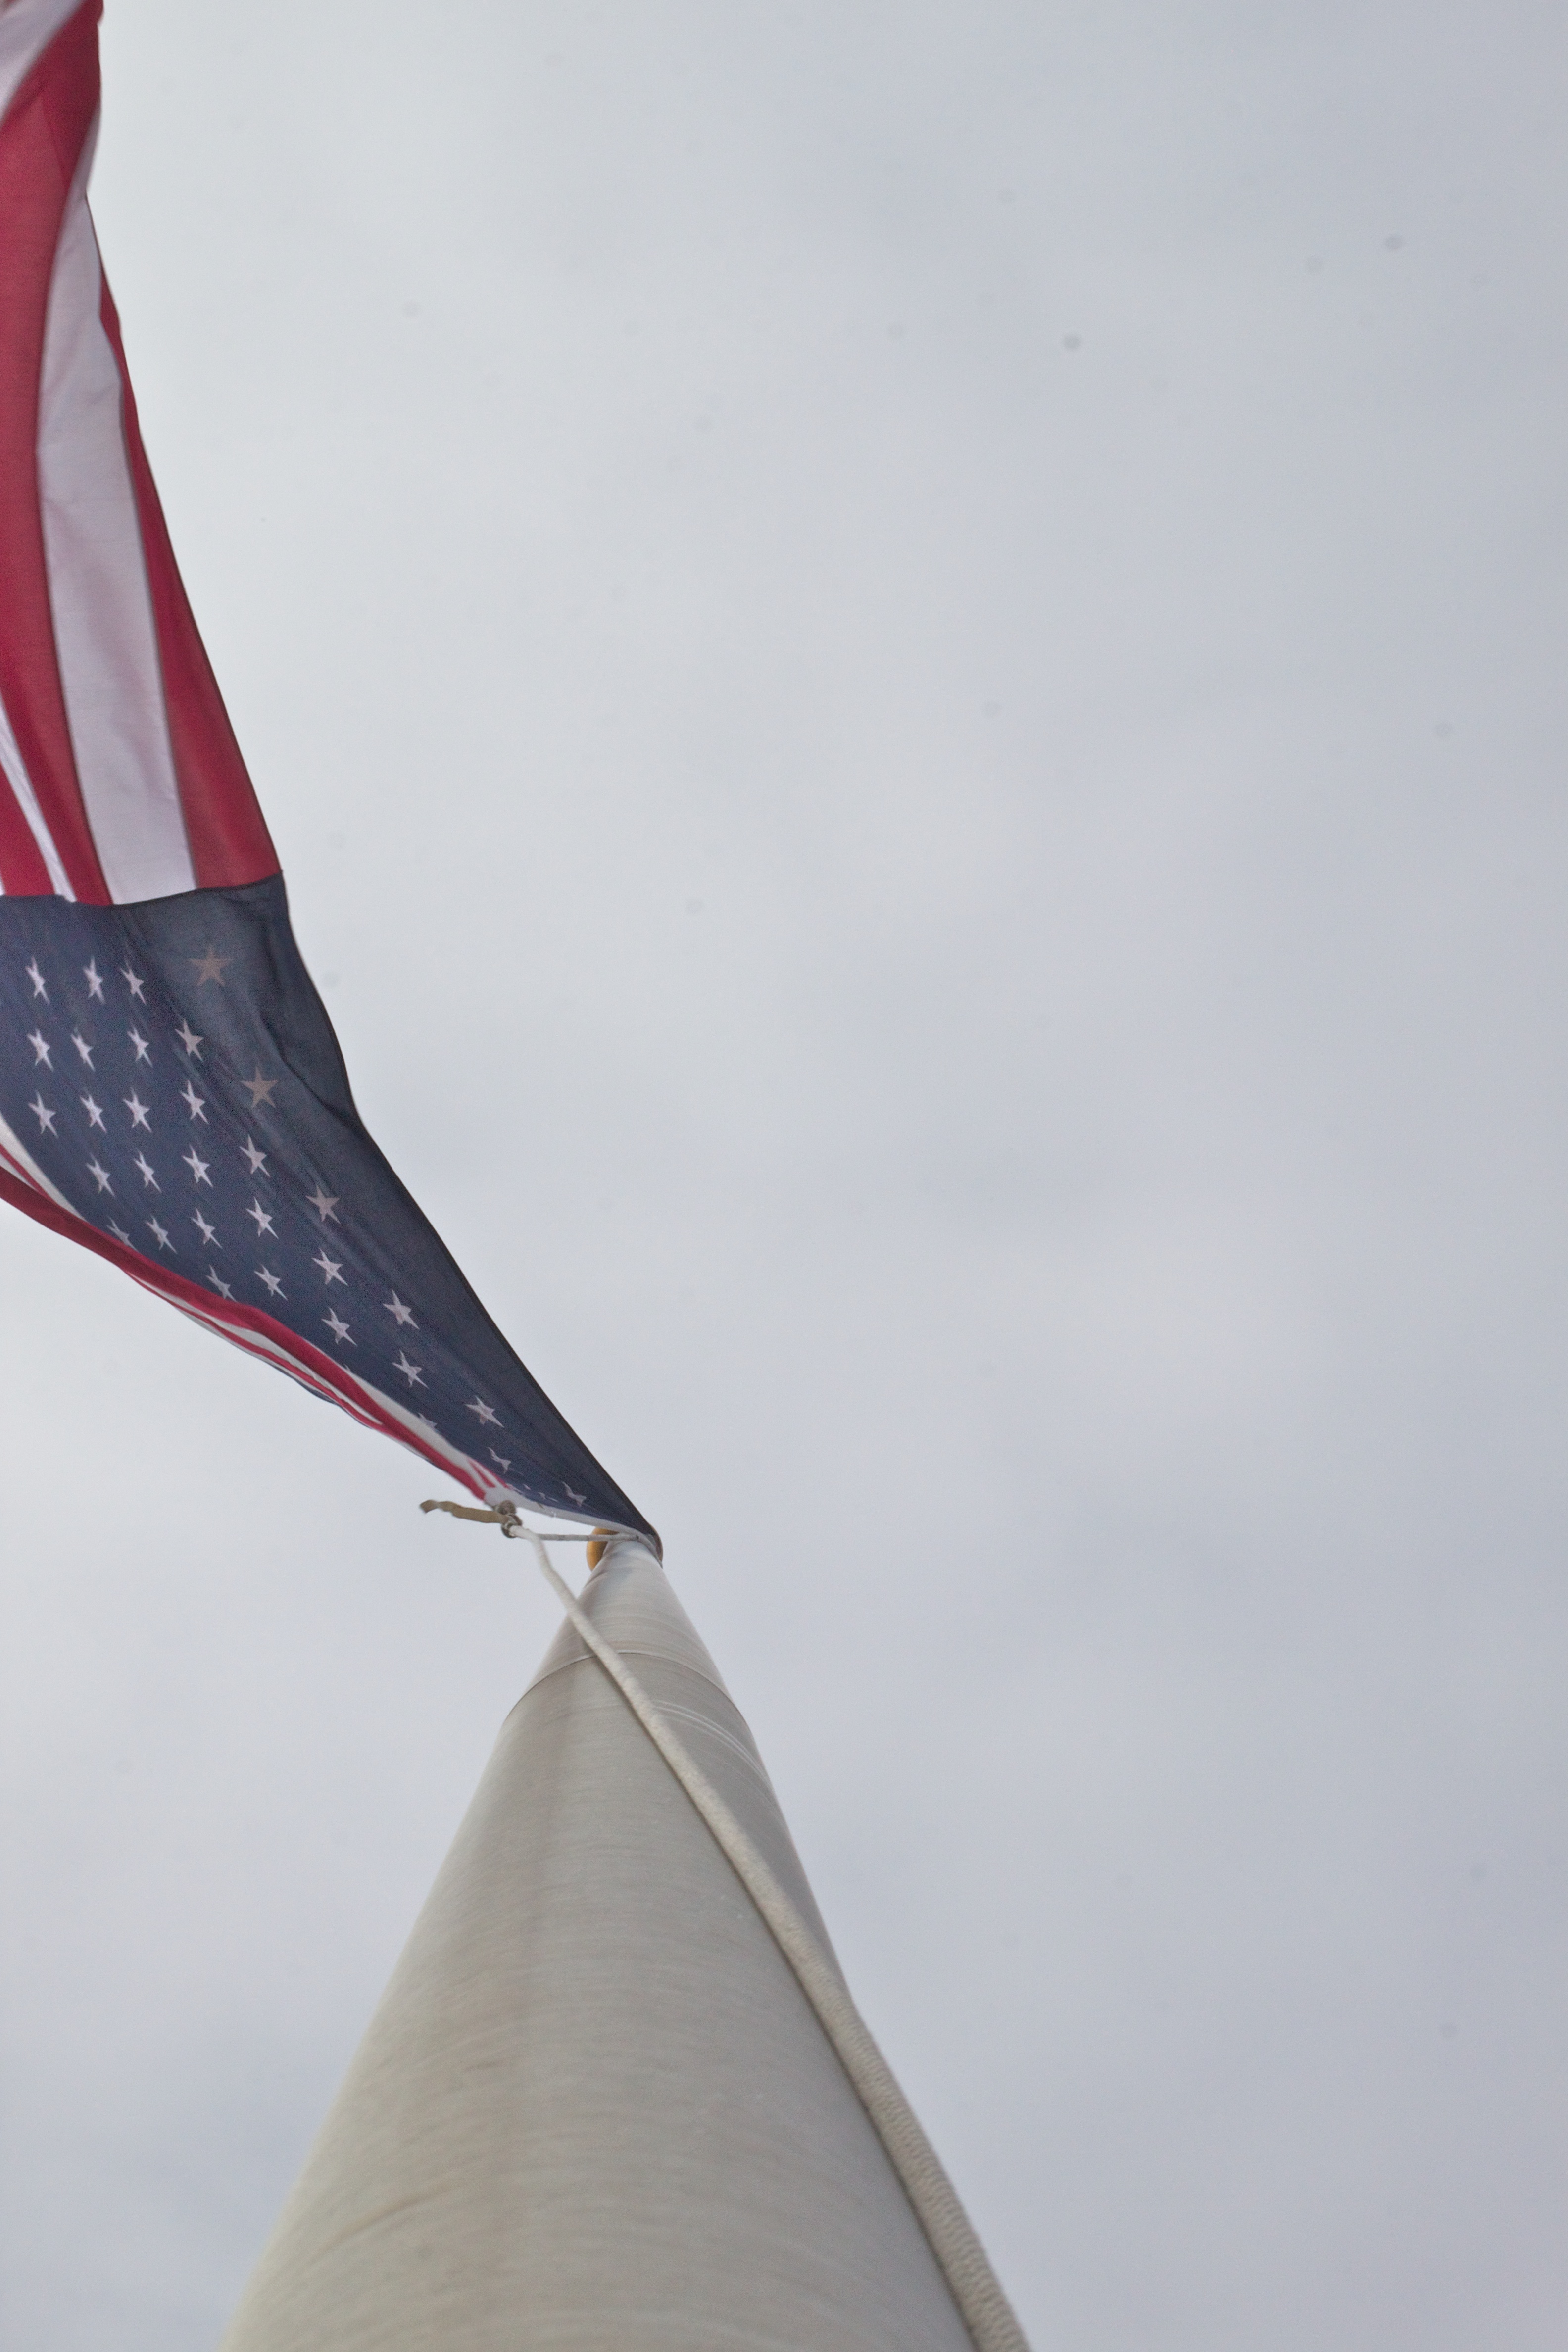
wing, boat, wind, vehicle, mast, flag, sailboat, toy, sail, 2011365, atmosphere of earth